Václav Vokolek

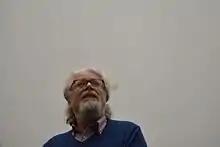
Image of Václav Vokolek

Václav Vokolek (born 1 January 1947) is a Czech writer and painter.